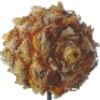
Label: Pineapple Mini 1